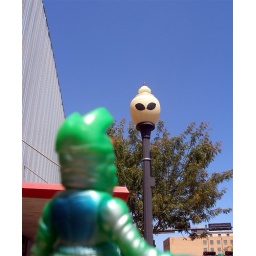
Baltan spys street lamp in Roswell